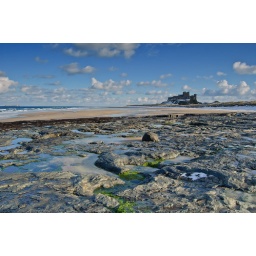
I like the contrasts in this picture, the green seaweed mingling with snow and ice, and the vibrant blue sky.